False god

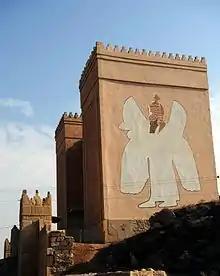
Remains of the Nergal Gate in Nineveh, Iraq

The phrase false god is a derogatory term used in Abrahamic religions (namely Judaism, Samaritanism, Christianity, the Baháʼí Faith, and Islam) to indicate cult images or deities of non-Abrahamic Pagan religions, as well as other competing entities or objects to which particular importance is attributed. Conversely, followers of animistic and polytheistic religions may regard the gods of various monotheistic religions as "false gods", because they do not believe that any real deity possesses the properties ascribed by monotheists to their sole deity. Atheists, who do not believe in any deities, do not usually use the term "false god" even though that would encompass all deities from the atheistic viewpoint. Usage of this term is generally limited to theists, who choose to worship one deity or more deities, but not others.